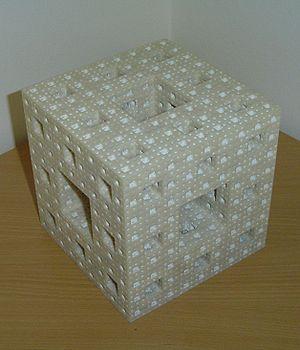
Le prototypage rapide est une méthode de fabrication commandée par ordinateur, généralement par superposition, qui regroupe un ensemble d’outils qui, agencés entre eux, permettent d’aboutir à des projets de représentation intermédiaire de la conception de produits : les modèles numériques, les maquettes, les prototypes et les préséries.